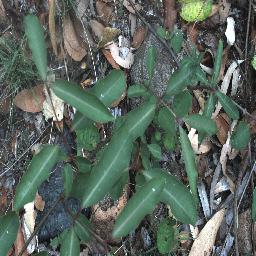
Label: rubber_vine